The Long Haul (1957 film)

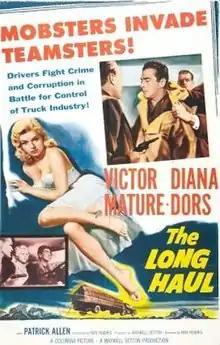
Theatrical release poster

The Long Haul is a 1957 British drama film directed and written by Ken Hughes and starring Victor Mature, Diana Dors and Patrick Allen. It is based on the novel "The Long Haul" by Mervyn Mills.